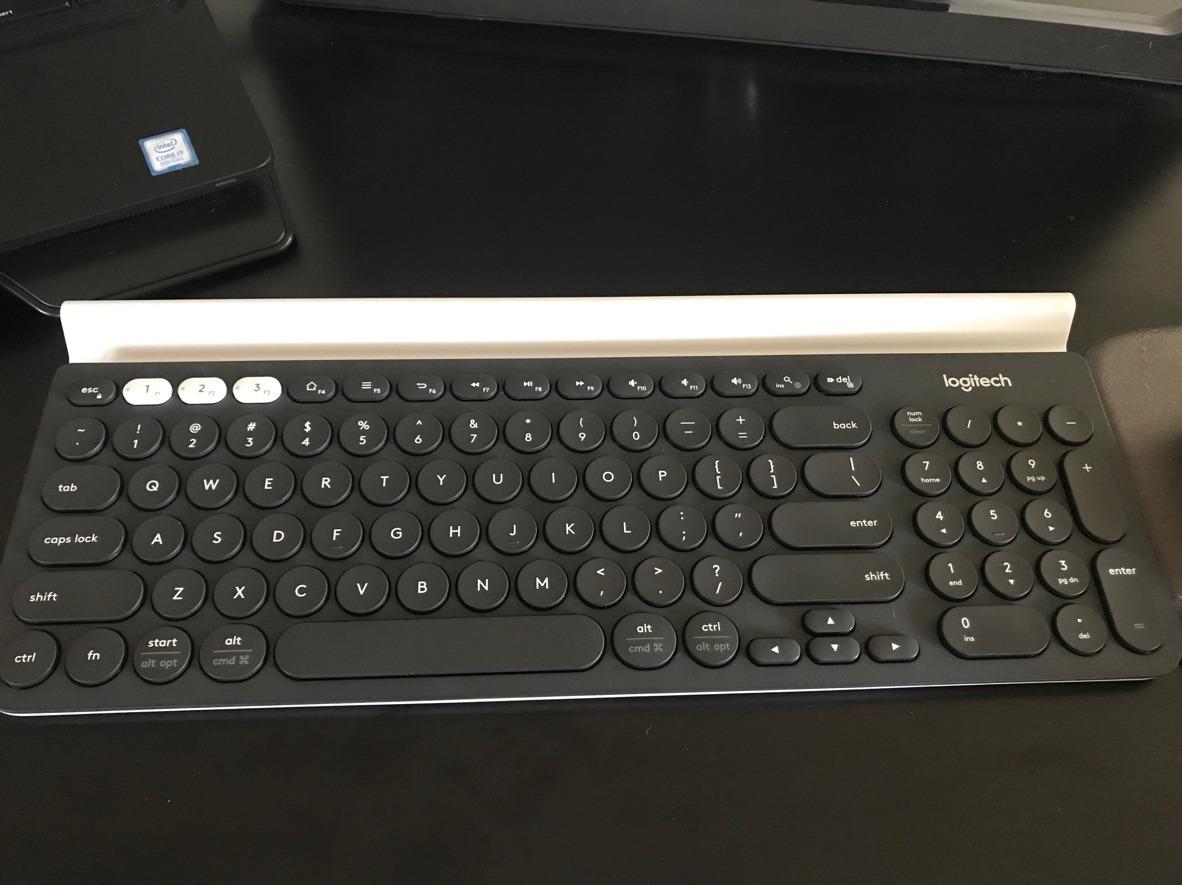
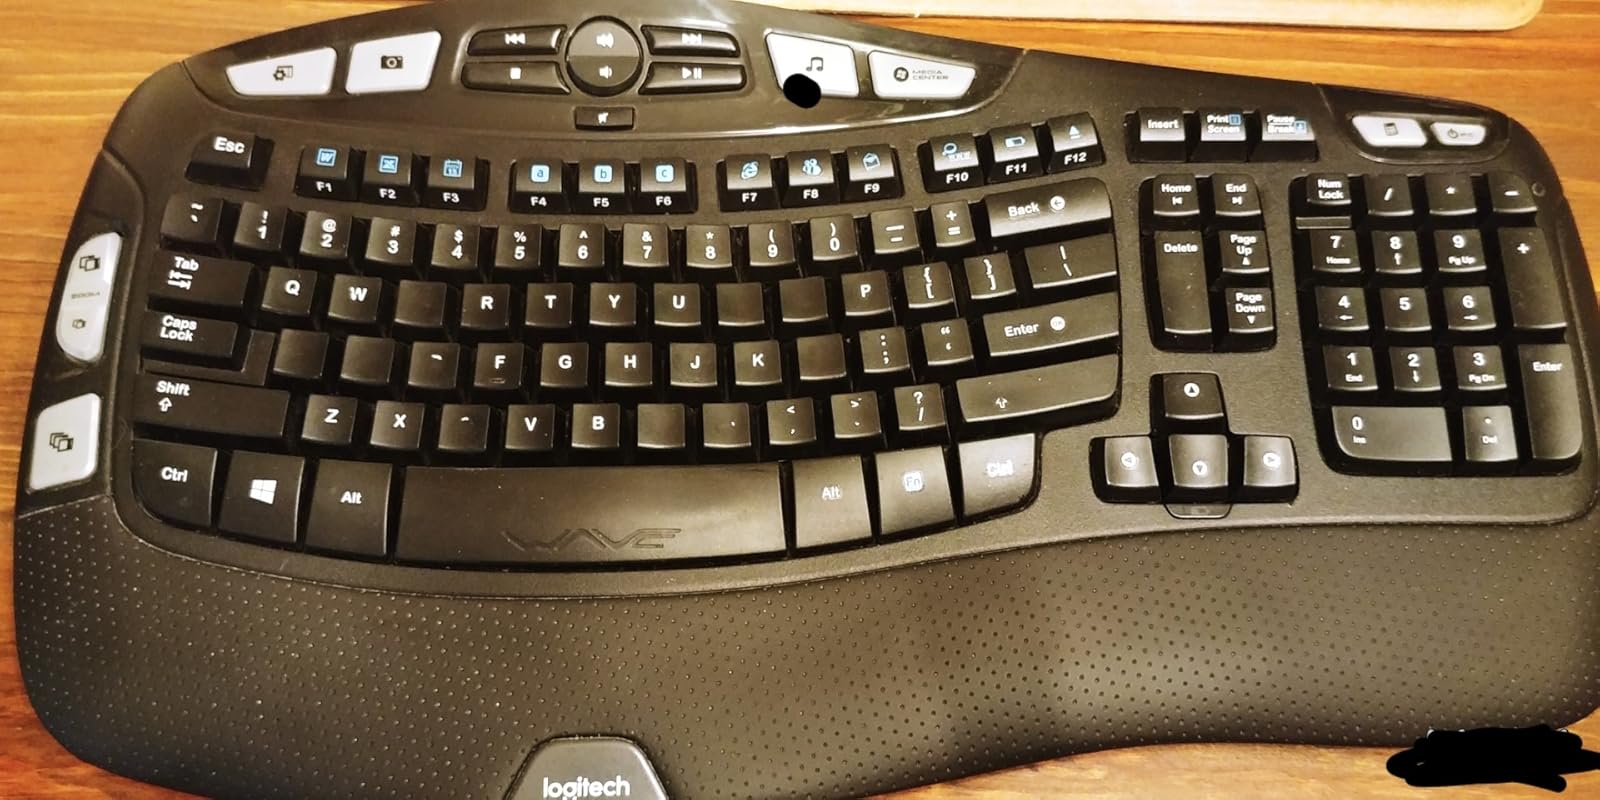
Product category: keyboard
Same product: no